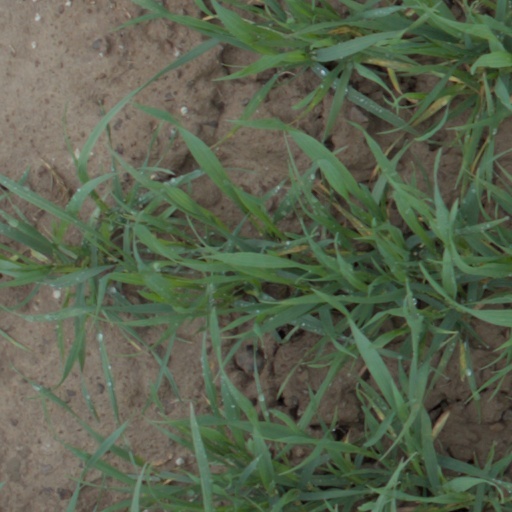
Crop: wheat